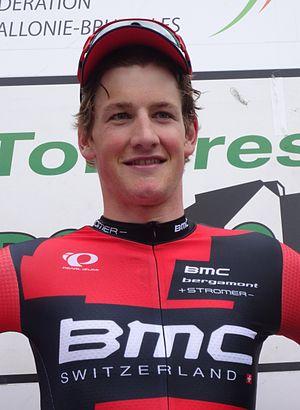
Reportage photographique réalisé le dimanche 22 juin à l'occasion du départ et de l'arrivée de la Flèche ardennaise 2014 à Herve, Belgique.
Stefan Küng est un coureur cycliste suisse, possédant aussi la nationalité liechtensteinoise, né le 16 novembre 1993 à Wil. C'est un coureur polyvalent qui participe à des compétitions sur route et sur piste. Il est membre de l'équipe Groupama-FDJ. En 2015, il est devenu champion du monde de poursuite et champion du monde du contre-la-montre par équipes. Il est également 4 fois champion de Suisse du contre-la-montre. En 2020, il devient champion d'Europe du contre-la-montre.
La saison 2014 de l'équipe cycliste BMC Development est la deuxième de cette équipe, qui constitue la réserve de BMC Racing.
La 49ᵉ édition de la Flèche ardennaise a eu lieu le 22 juin 2014. La course fait partie du calendrier UCI Europe Tour 2014 en catégorie 1.2. Elle a été remportée par Stefan Küng en 4 h 18 min 20 s, suivi quarante-trois secondes plus tard par son coéquipier Loïc Vliegen et quarante-huit secondes plus tard par Boris Dron. Tim Vanspeybroeck, grâce à sa 19ᵉ place, reste leader de la Topcompétition. Sur 158 coureurs qui ont pris le départ, 56 seulement ont franchi la ligne d'arrivée.